Flag Building

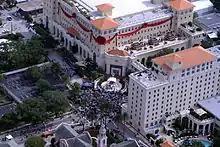
Opening of the Super Power Building on November 17, 2013

Plans for the Super Power Building project were unveiled in 1993 by the Los Angeles-based Church of Scientology Religious Trust. The site was formerly occupied by the Gray Moss Inn, a turn-of-the-century building across the street from the Scientology-owned Fort Harrison Hotel. The inn had stood empty since being damaged in a 1989 arson fire and the Church of Scientology acquired the land in 1991 after it had been purchased by local property developer Terence J. McCarthy, the owner of T.J.M. Holding and president of Graymoss, Inc.